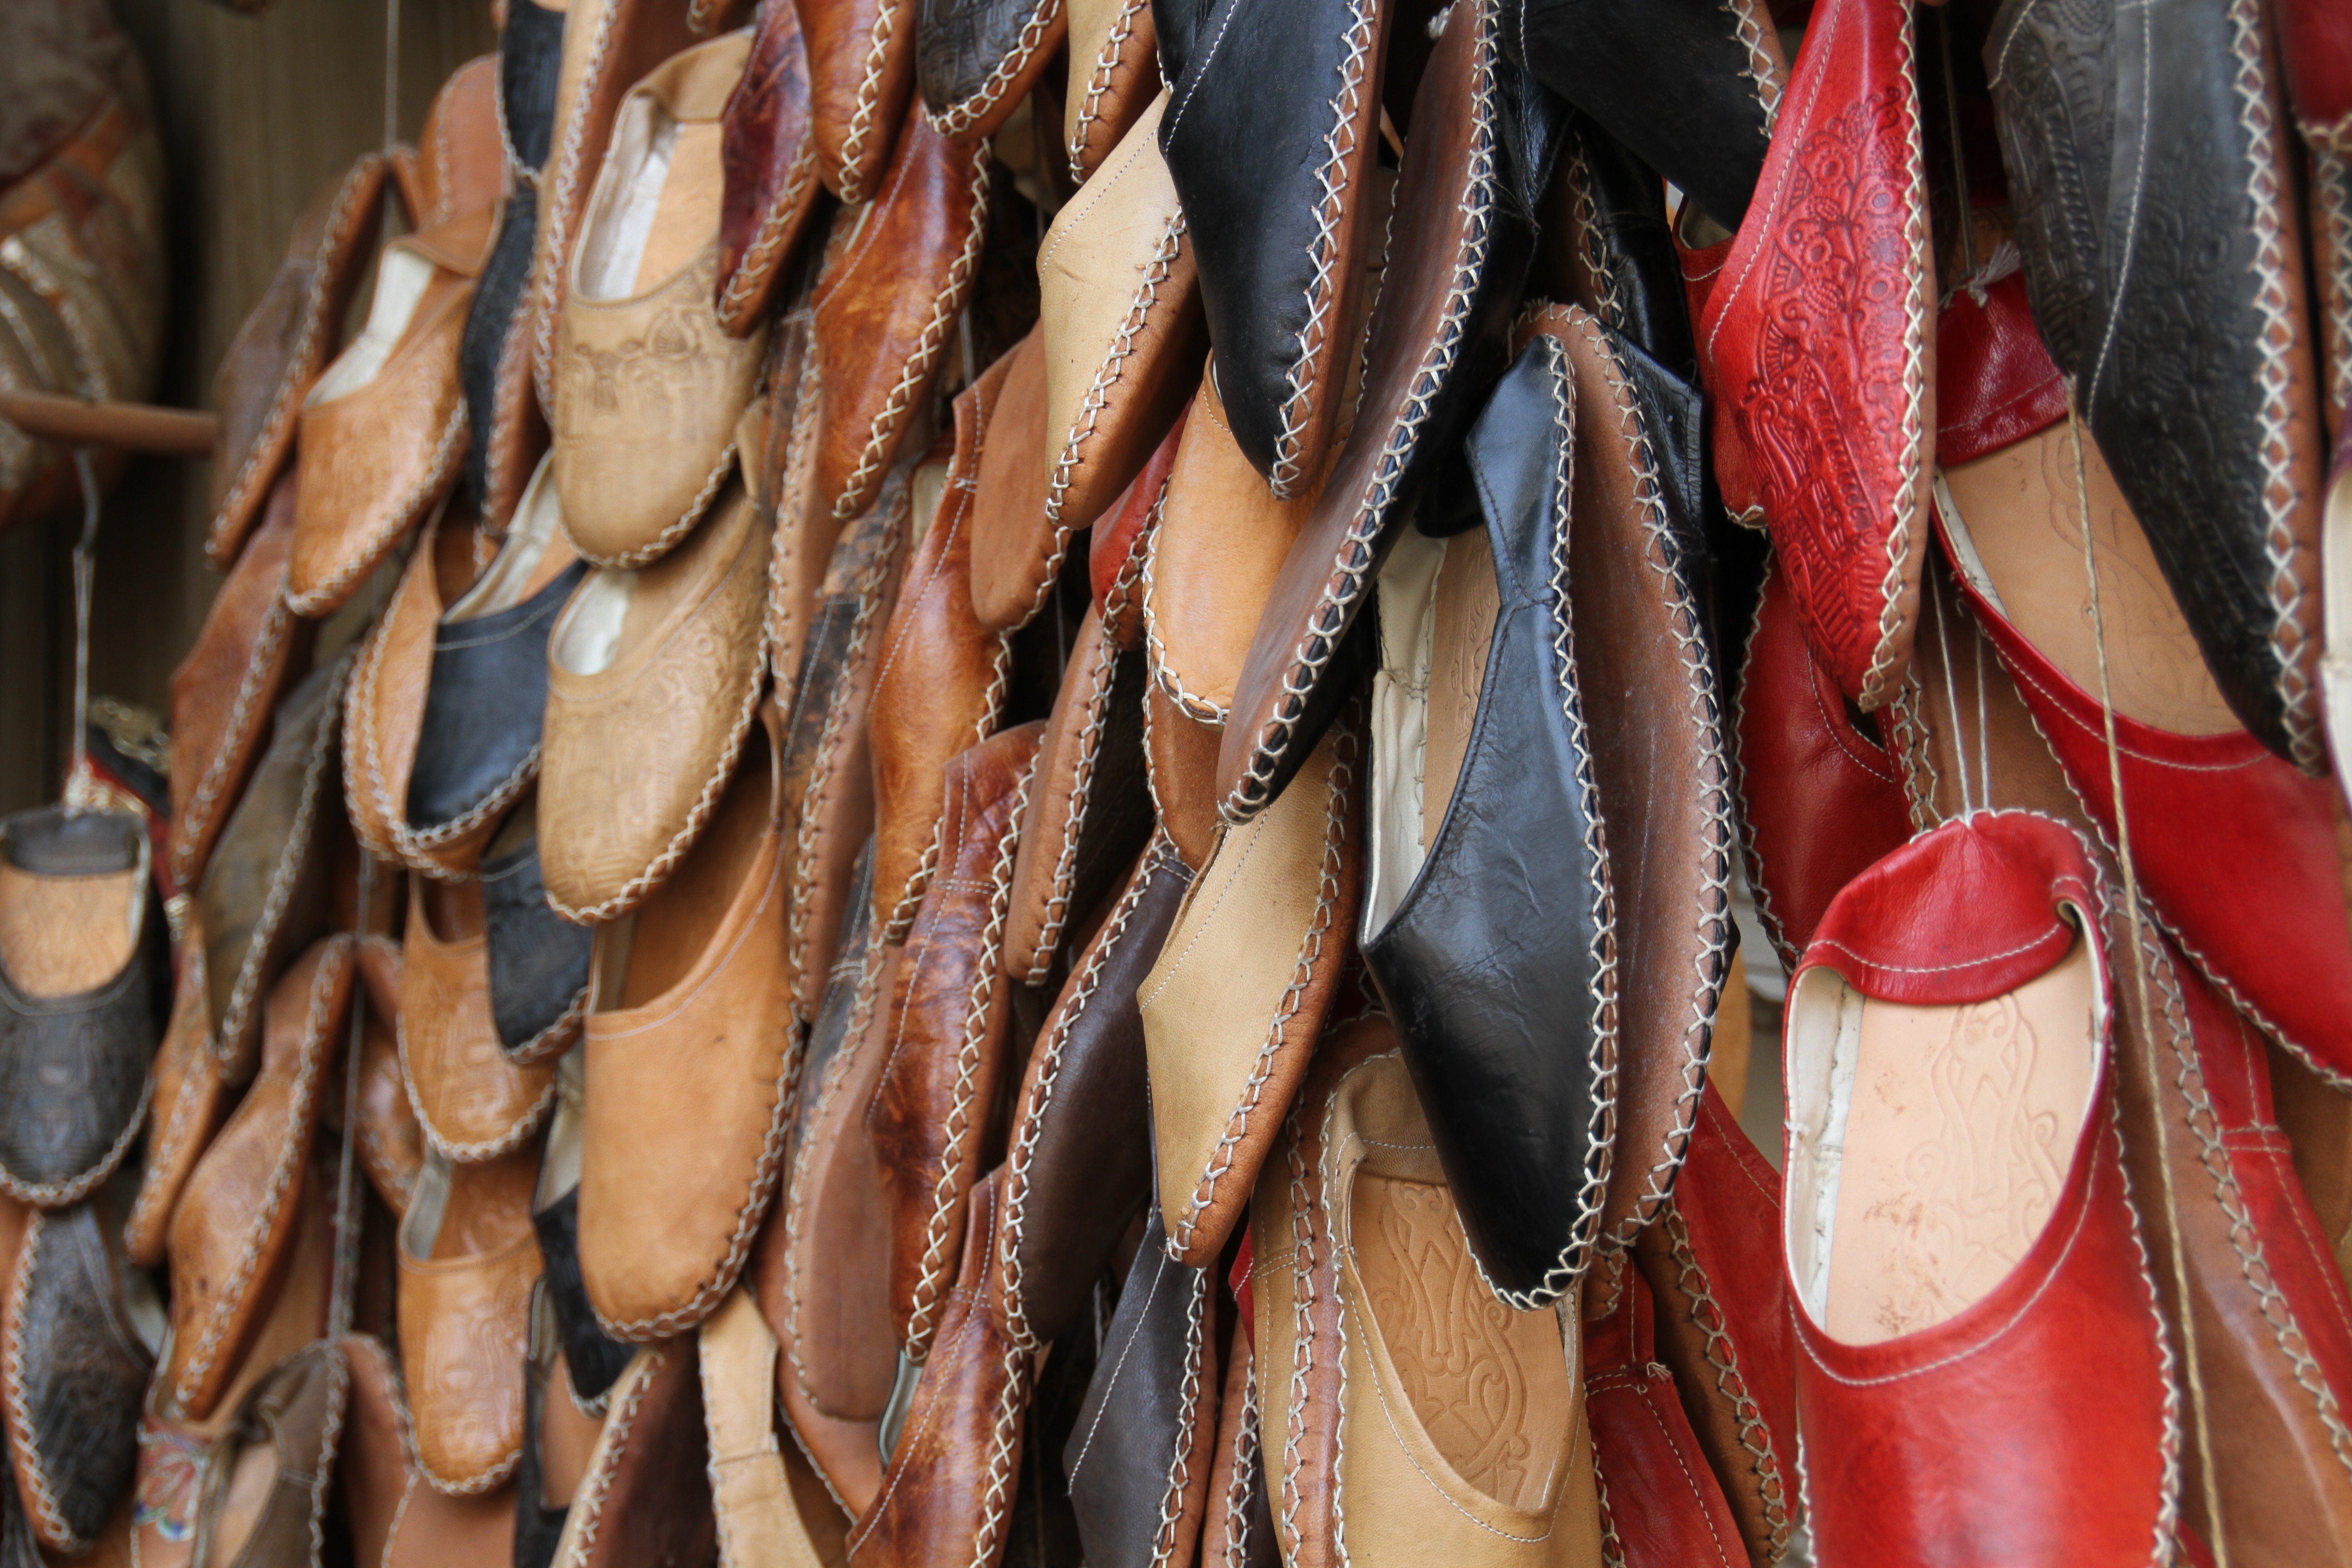
shoe, wood, leather, gift, shop, food, bazaar, market, craft, egypt, textile, shoes, footwear, culture, handmade, souvenir, traditional, egyptian, cairo, accessory